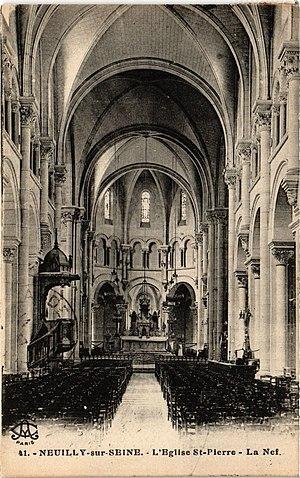
Intérieur de l'église Saint-Pierre de Neuilly en 1920.
L’église Saint-Pierre de Neuilly est une église paroissiale catholique située en France à Neuilly-sur-Seine dans les Hauts-de-Seine. Elle est inscrite à l'Inventaire général du patrimoine culturel depuis 1993. Elle est dédiée à l'apôtre Pierre.